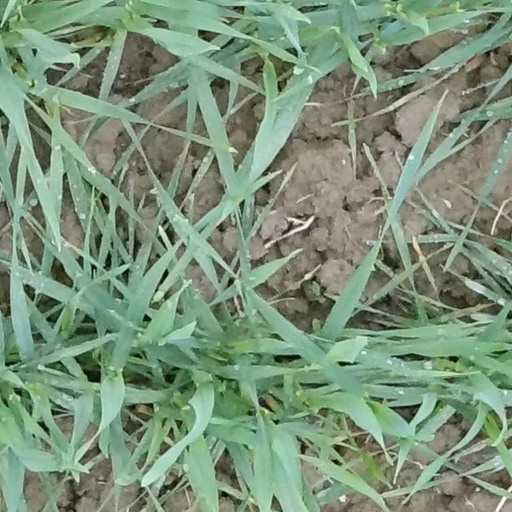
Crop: wheat